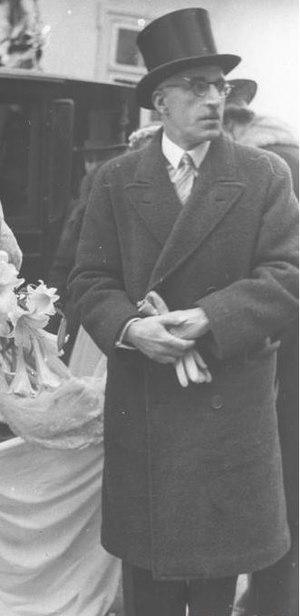
Hieronim Mikołaj Radziwiłł armoiries Trąby, né le 6 janvier 1885 à Cannes et décédé le 6 avril 1945 dans un camp de prisonniers situé près de Lougansk, en Union soviétique, est un aristocrate polonais considéré comme un candidat possible à la couronne de Pologne pendant et après la Première Guerre mondiale.